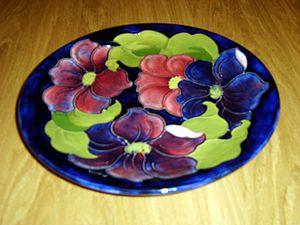
Moorcroft est une manufacture de céramique britannique basée à Burslem, Stoke-on-Trent, Staffordshire, qui a été fondée à la fin du XIXᵉ siècle par William Moorcroft.